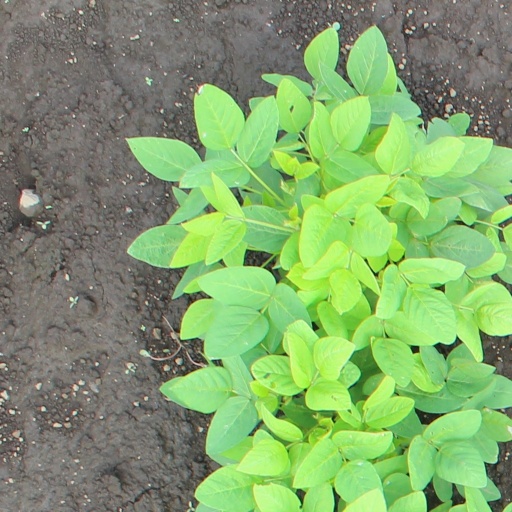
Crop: soybean